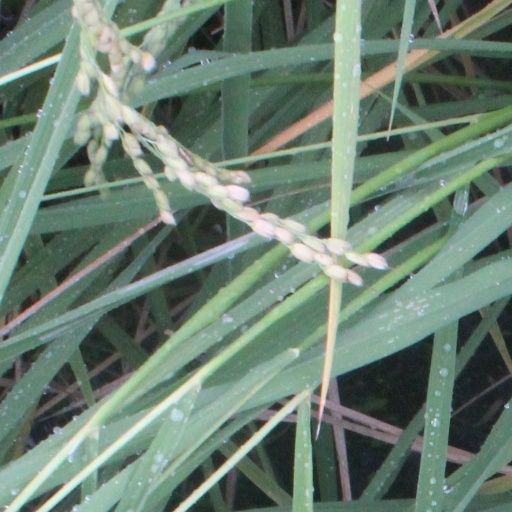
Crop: rice